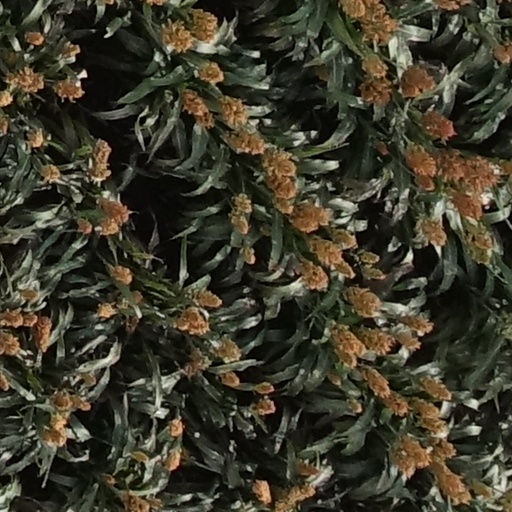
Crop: sorghum